Ernest Arushanov

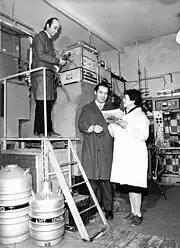
Ernest Arushanov during the work with intense magnetic fields.

Doctoral dissertation of Ernest Arushanov began a new research direction in physics and materials science of semiconductors – the growth of single crystals, determination of the band structure, scattering mechanisms of charge carriers and the practical application of semiconductors AB and AB based on cadmium[4].